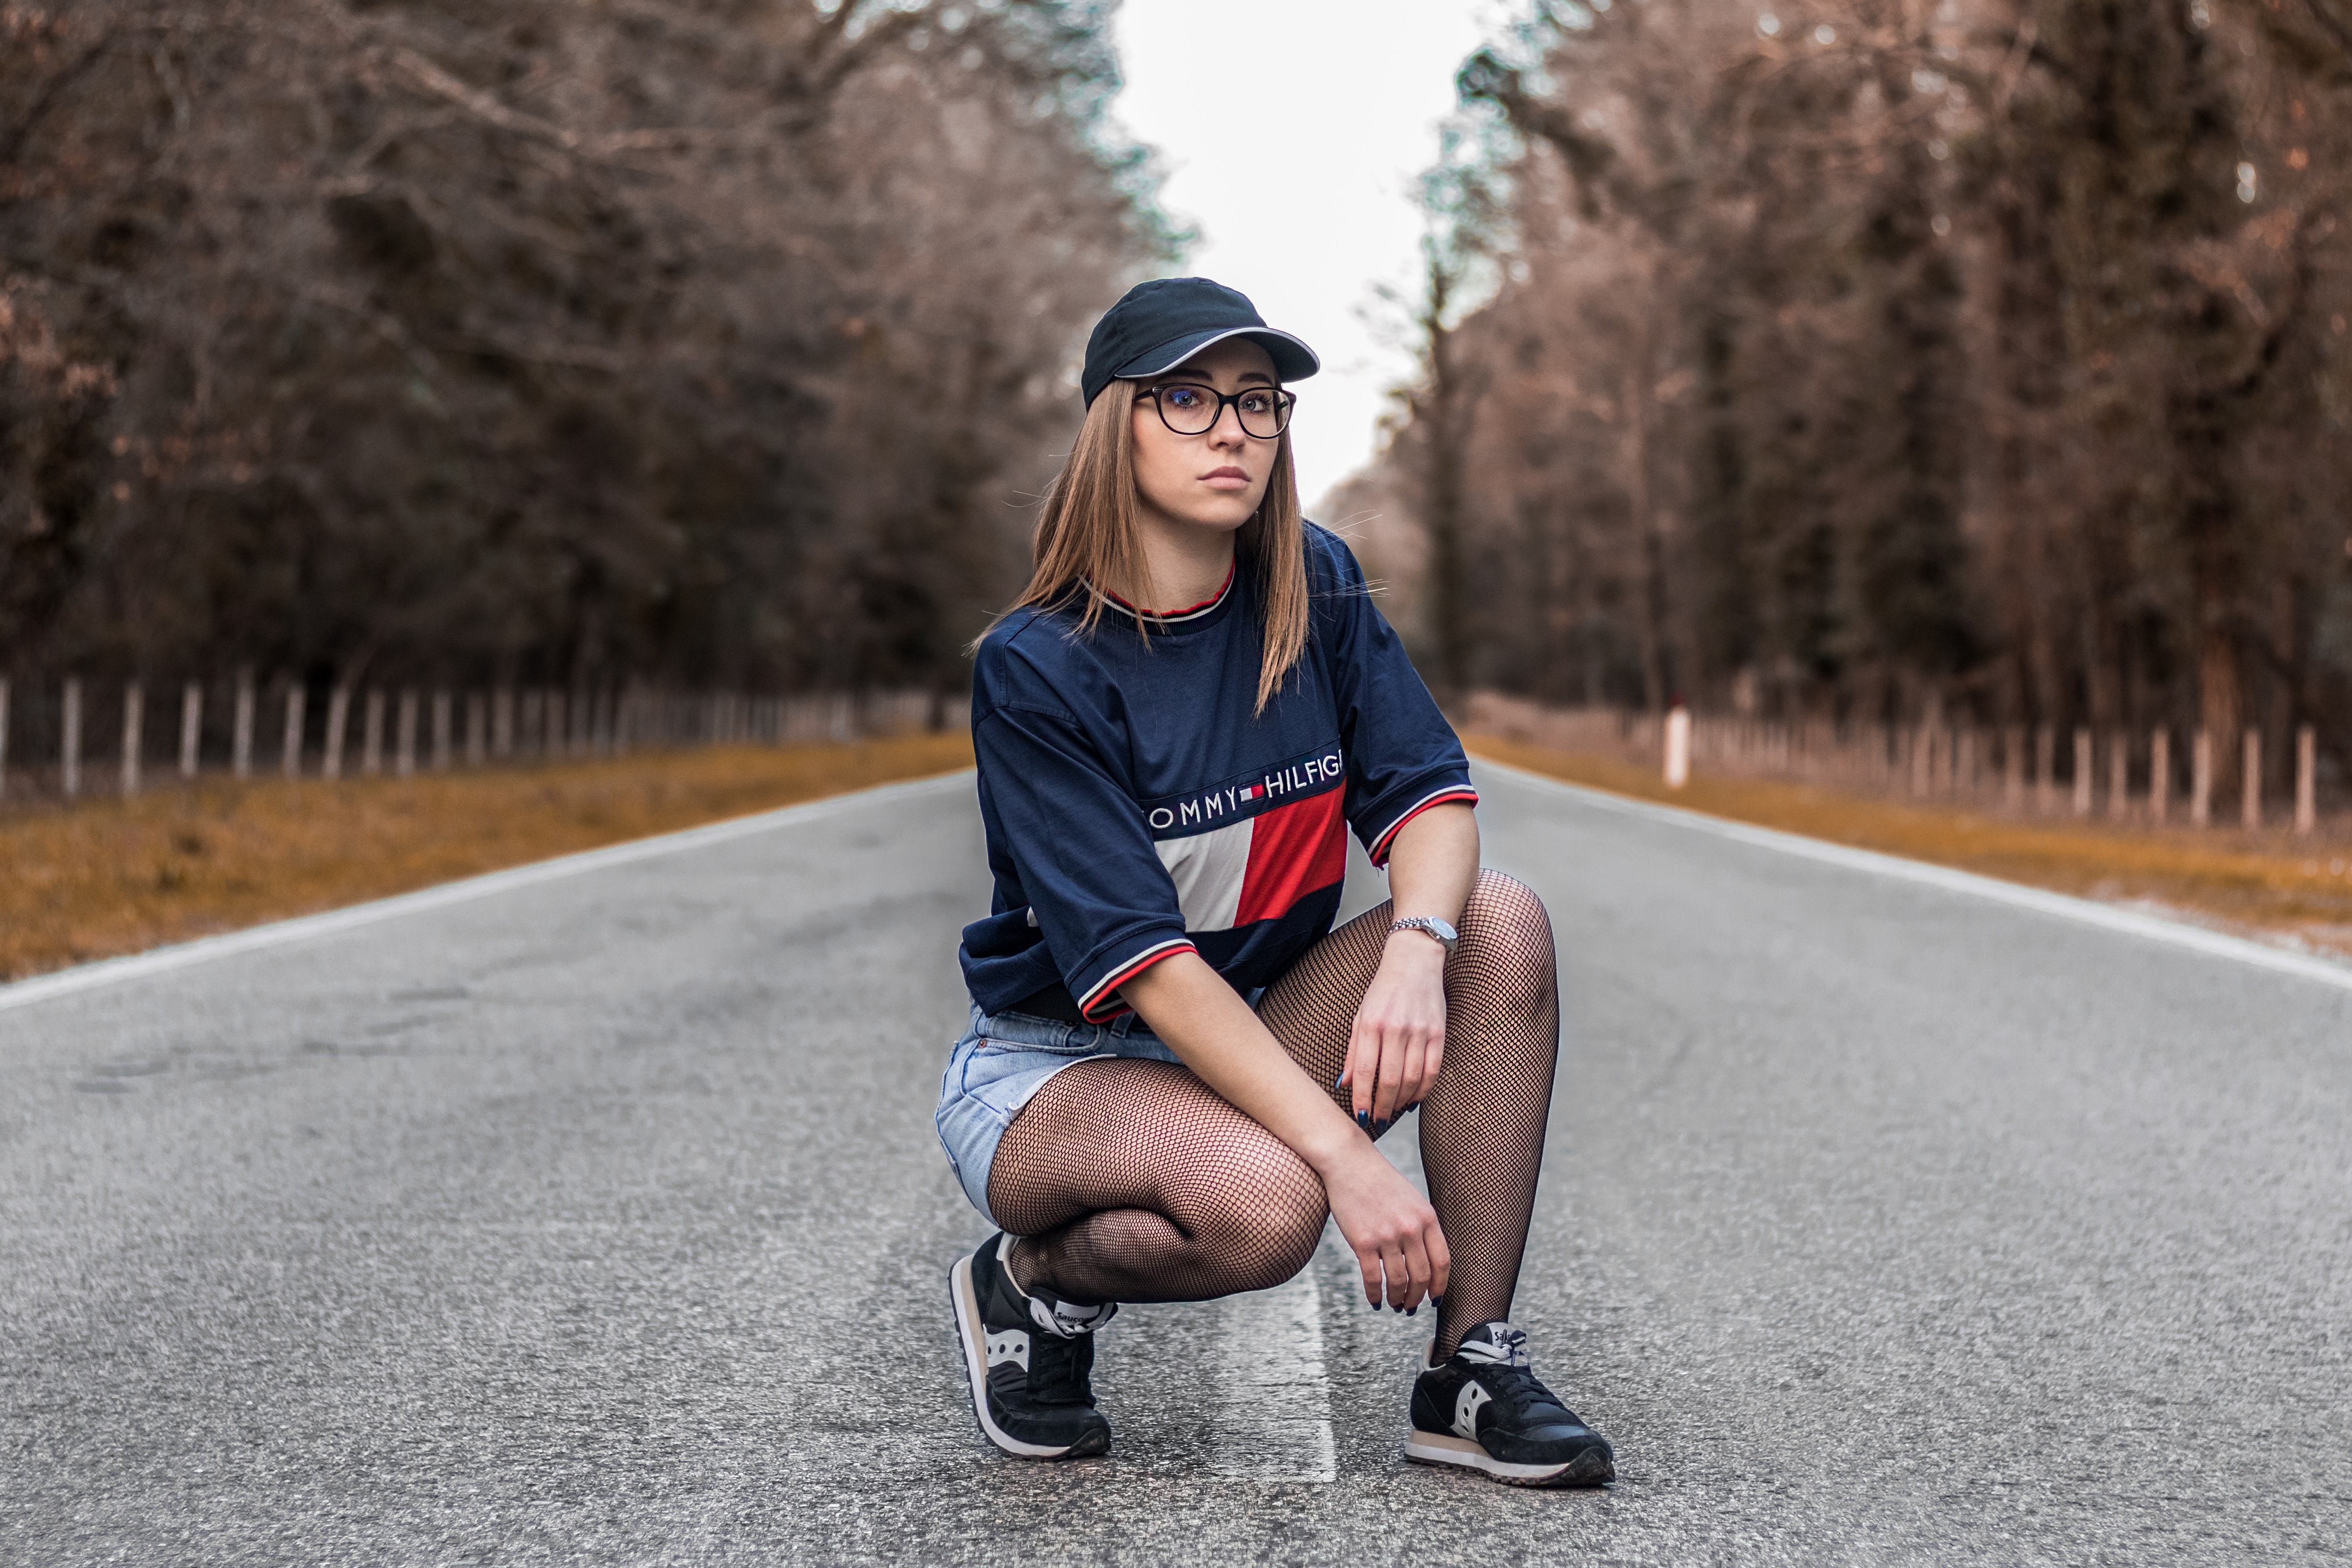
photograph, footwear, photography, asphalt, recreation, headgear, sitting, knee, shoe, muscle, road, cap, plant, leisure, t shirt, street fashion, style